HJ-12

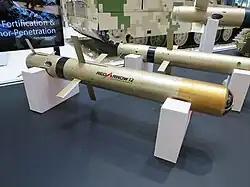
HJ-12 (Red Arrow-12) missile showcased at IDEX 2017

The HJ-12 is a modern, third generation anti-tank missile developed by Norinco. The HJ-12 is a fire-and-forget system utilising lock-on before launch (LOBL) and is capable of being fired within buildings and bunkers due to its soft launch system. Once launched, it will home autonomously onto its target, allowing the operator to immediately take cover or reload to engage another target. Its fire-and-forget technology will reduce the number of anti-tank operators needed on a battlefield. The missile is capable of day/night all-weather operation with its infrared homing, TV imaging dual-mode seeker. The warhead uses a tandem shaped charge design with an estimated penetration capability of up to of rolled homogeneous armour (RHA) after penetrating explosive reactive armour. The guided missile is capable of engaging armoured vehicles, fortifications, helicopters and boats. When facing non-armoured point targets, bunkers and fortifications, the missile can be fitted with either high-explosive or thermal effect warheads. When engaging enemy tanks and armoured vehicles, the HJ-12 aims to destroy the top of its targets, the more vulnerable point.